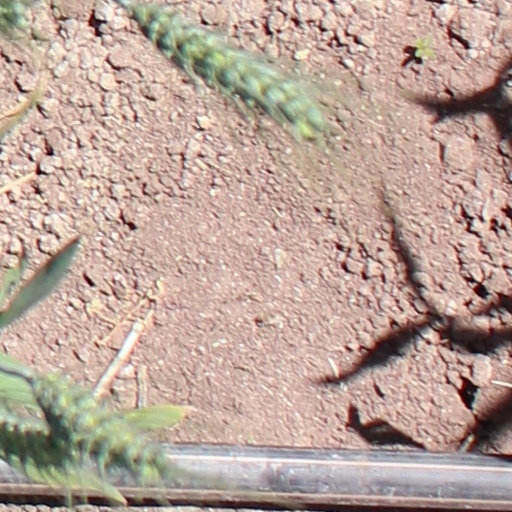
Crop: wheat